History of the East Suffolk line

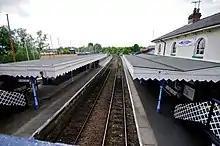
Woodbridge station in 2006

The ECR was gradually taking control of nearly all the railways in the area, and the value of remaining independent, while not actually operating or improving the railway, seemed insignificant. Accordingly, the idea of an amalgamation of all the affected railways met with general approval. This led to an application to Parliament in 1862 to authorise the creation of a new company, the Great Eastern Railway (GER), which would take over the independent concerns. The proposal gained royal assent on 7 August 1862, effective from July 1862.